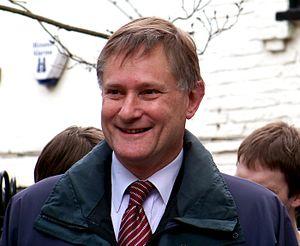
Cette liste présente les 650 membres de la 55ᵉ législature de la Chambre des communes du Royaume-Uni au moment de leur élection le 6 mai 2010 lors des élections générales britanniques de 2010. Elle présente les élus par circonscriptions.